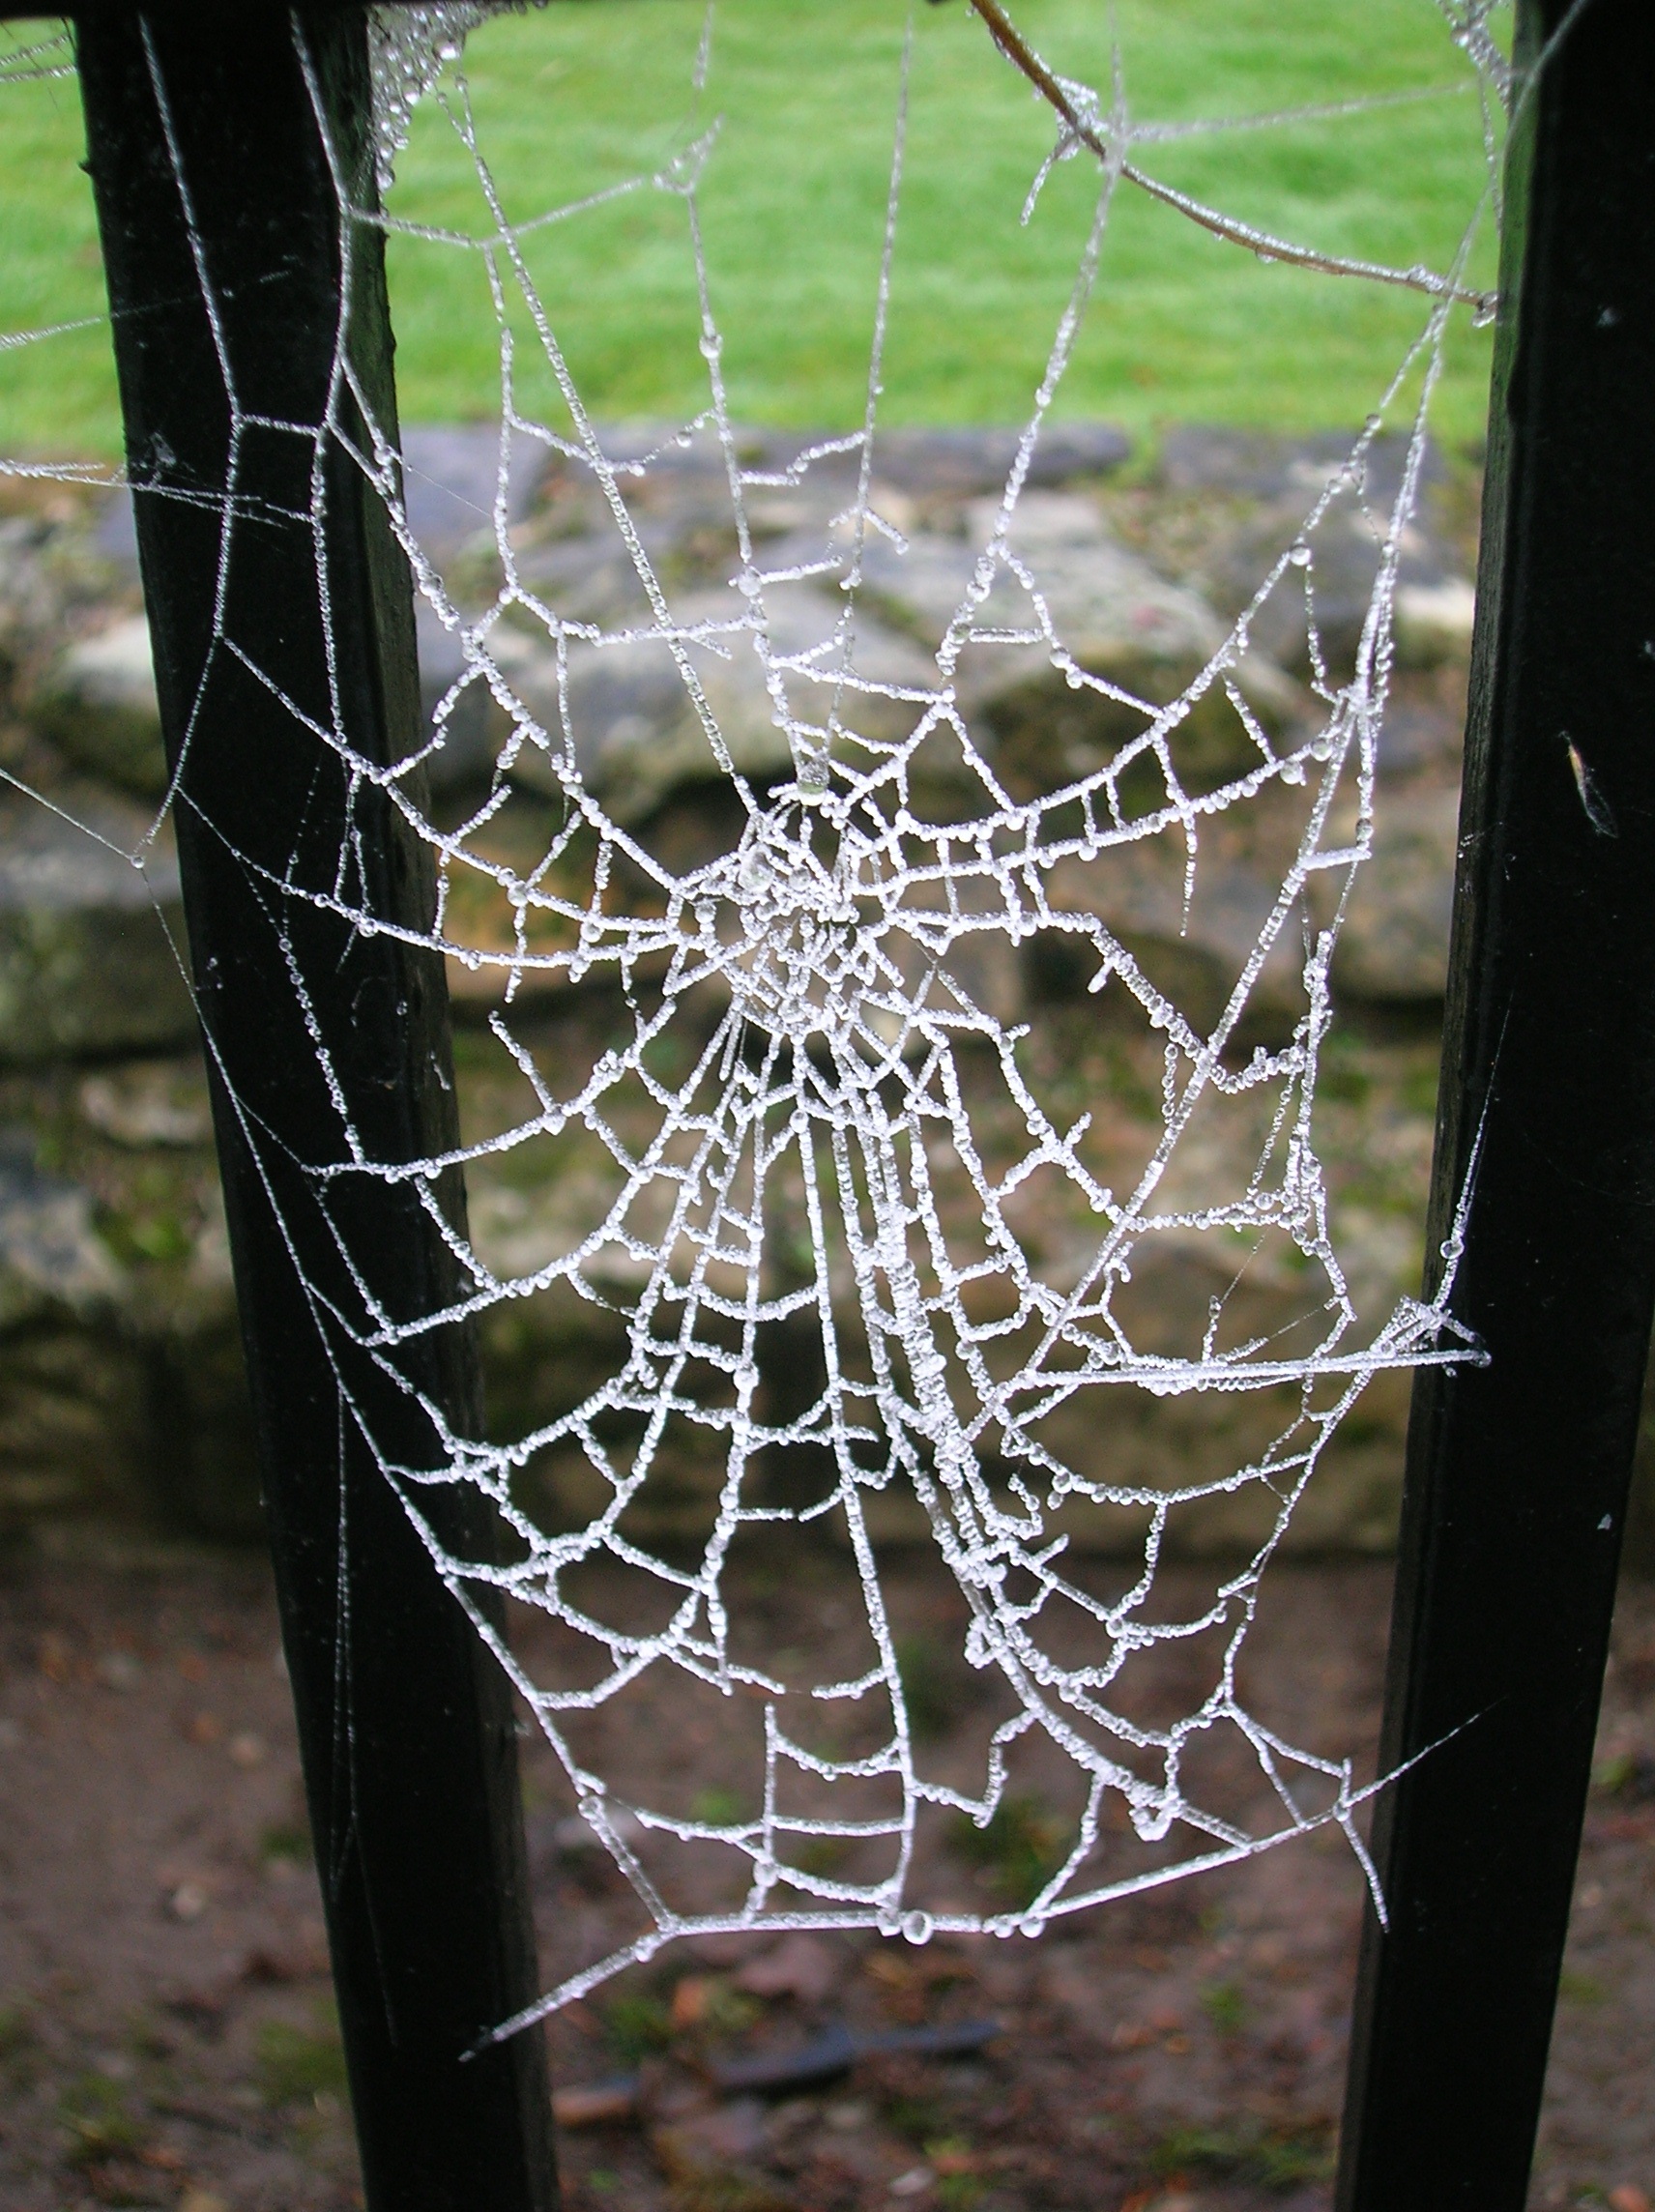
water, cold, dew, morning, frost, pattern, macro, freeze, frozen, fauna, material, invertebrate, spider web, spider, net, symmetry, arachnid, drops, arthropod, araneus, outdoor structure, orb weaver spider